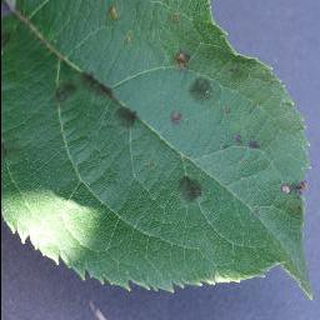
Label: apple_apple_scab